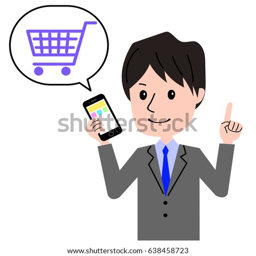
illustration of a businessman with a smartphone